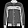
Label: Coat